Submarine Voyage

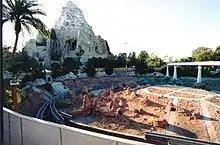
The Submarine lagoon drained of water while Finding Nemo Submarine Voyage was under construction. Matterhorn Bobsleds can be seen in the background. Photo by <a href="https%3A//www.imdb.com/name/nm4297325">Mike Johansen

In April 1998, when the "Orange County Register" interviewed Disneyland president Paul Pressler regarding the attraction's fate after rumors circulated about the attraction's closure, Pressler stated: "We know in the future we need to do something in that location, but we have not made a decision on the subs, and we won't make a decision until we know what we want to do in the future there."